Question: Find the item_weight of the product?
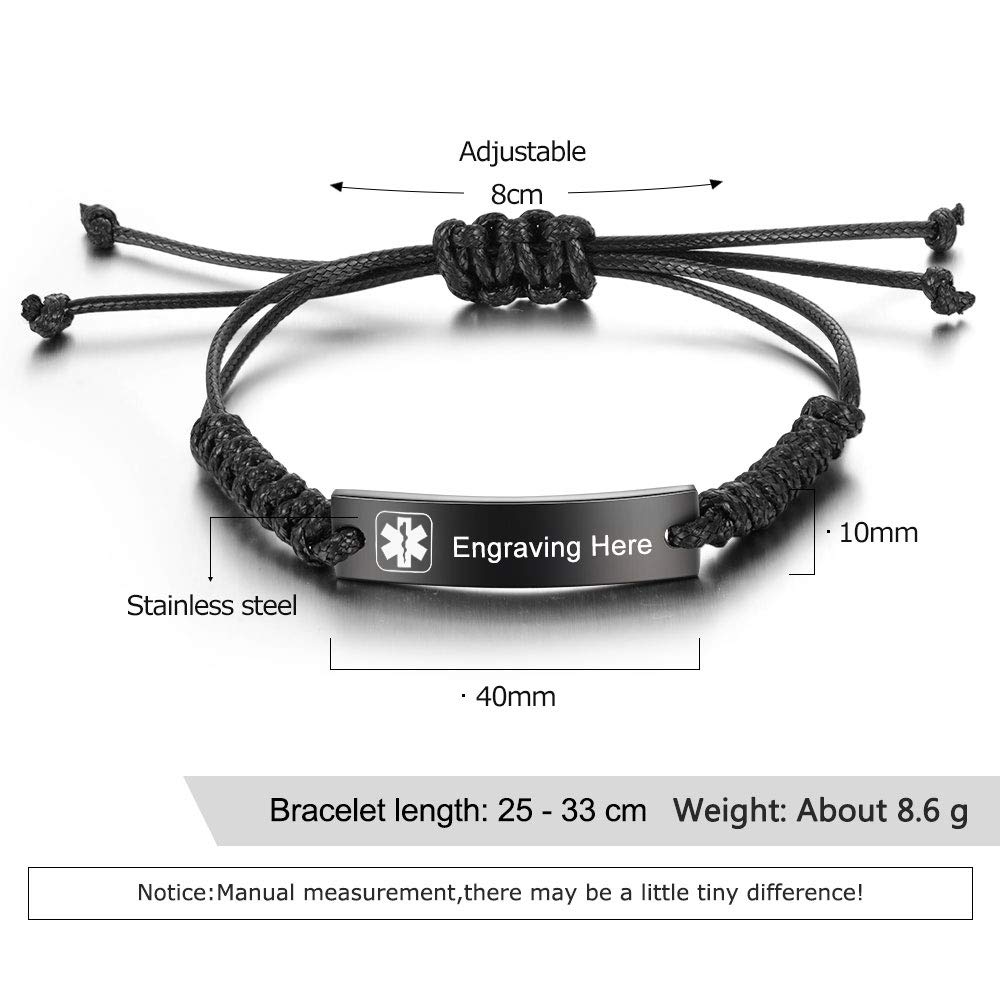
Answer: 8.6 gram